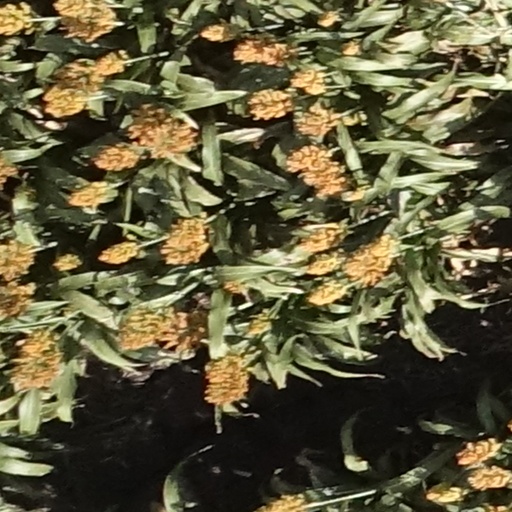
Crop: sorghum